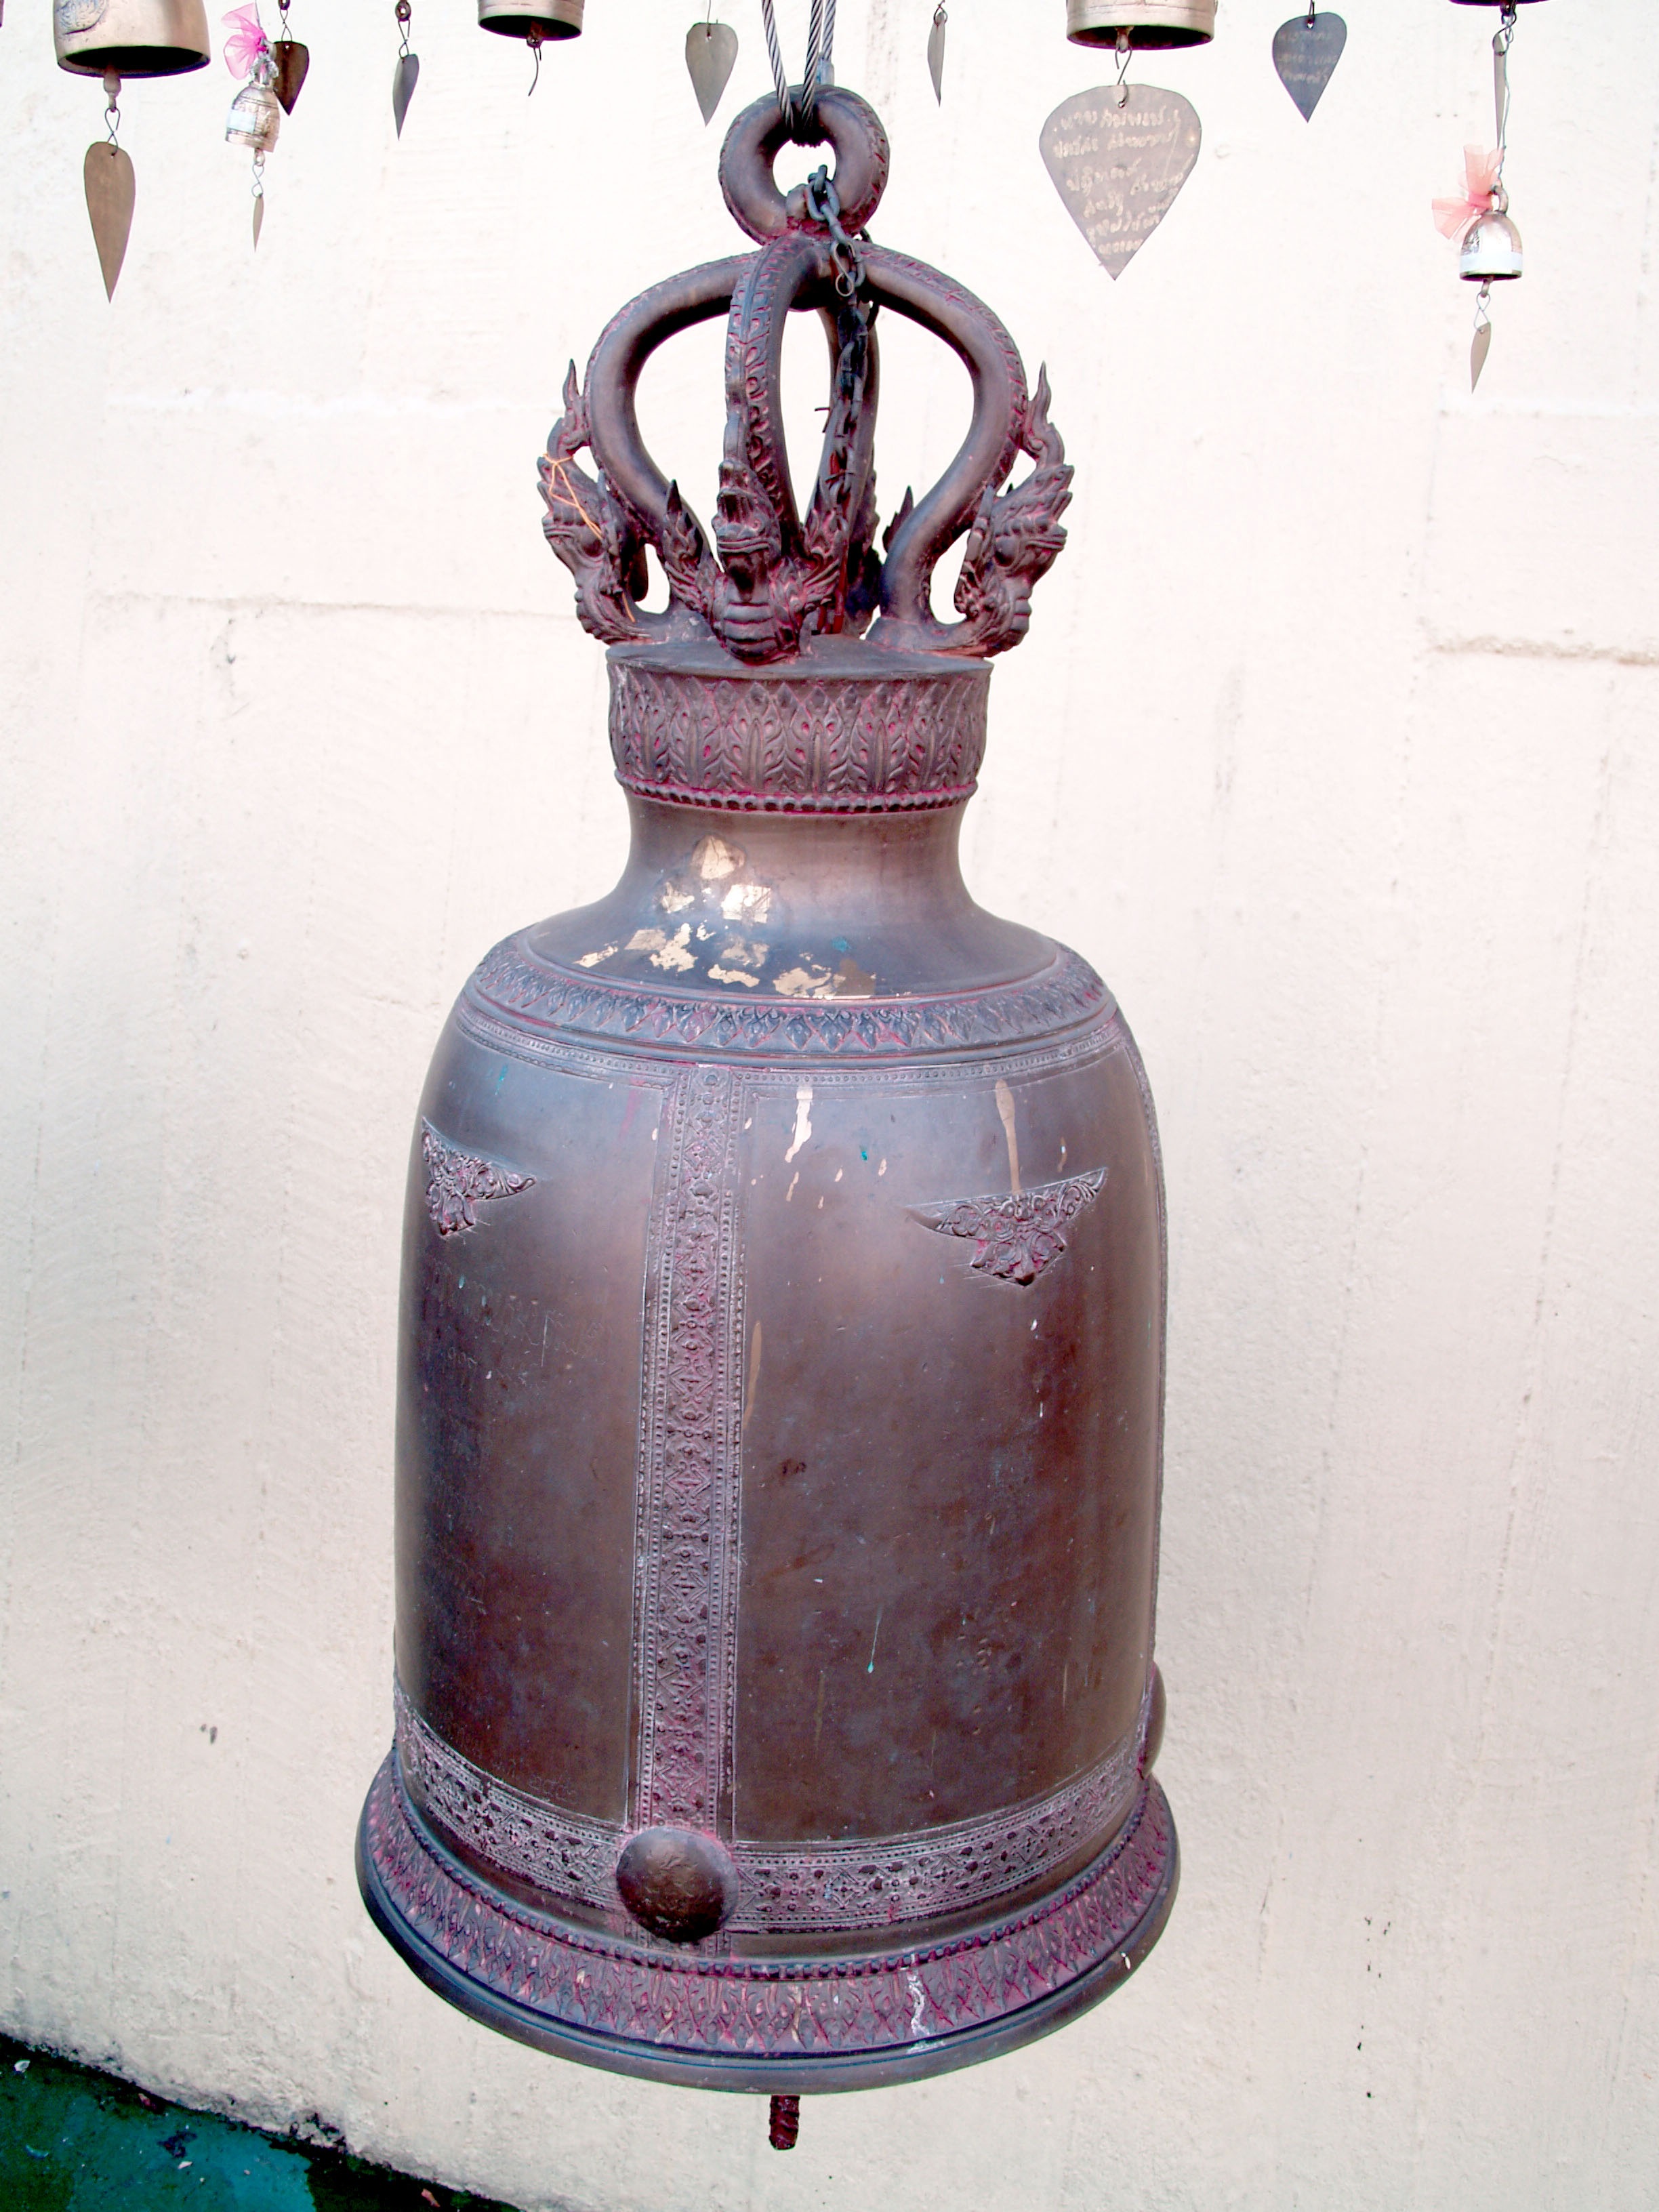
mountain, architecture, sky, roof, old, travel, asian, bell, statue, golden, high, symbol, buddhist, buddhism, religion, asia, ancient, landmark, tourism, lighting, thailand, majestic, spiritual, musical instrument, siam, sculpture, religious, art, gold, temple, ornate, bright, monastery, mount, buddha, culture, history, worship, famous, bangkok, oriental, thai, traditional, pagoda, wat, southeast, spirituality, saket, chedi